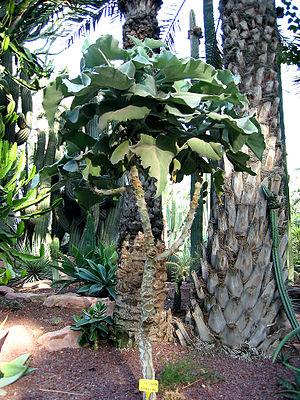
Kalanchoe beharensis, le Kalanchoé de Behara, ou Kalanchoé à oreilles d'éléphant est une plante vivace succulente de la famille des Crassulaceae, originaire du Behara à Madagascar.